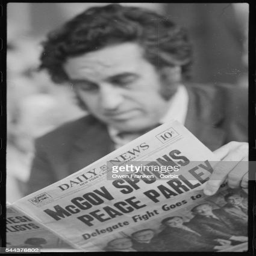
a man reads the newspaper